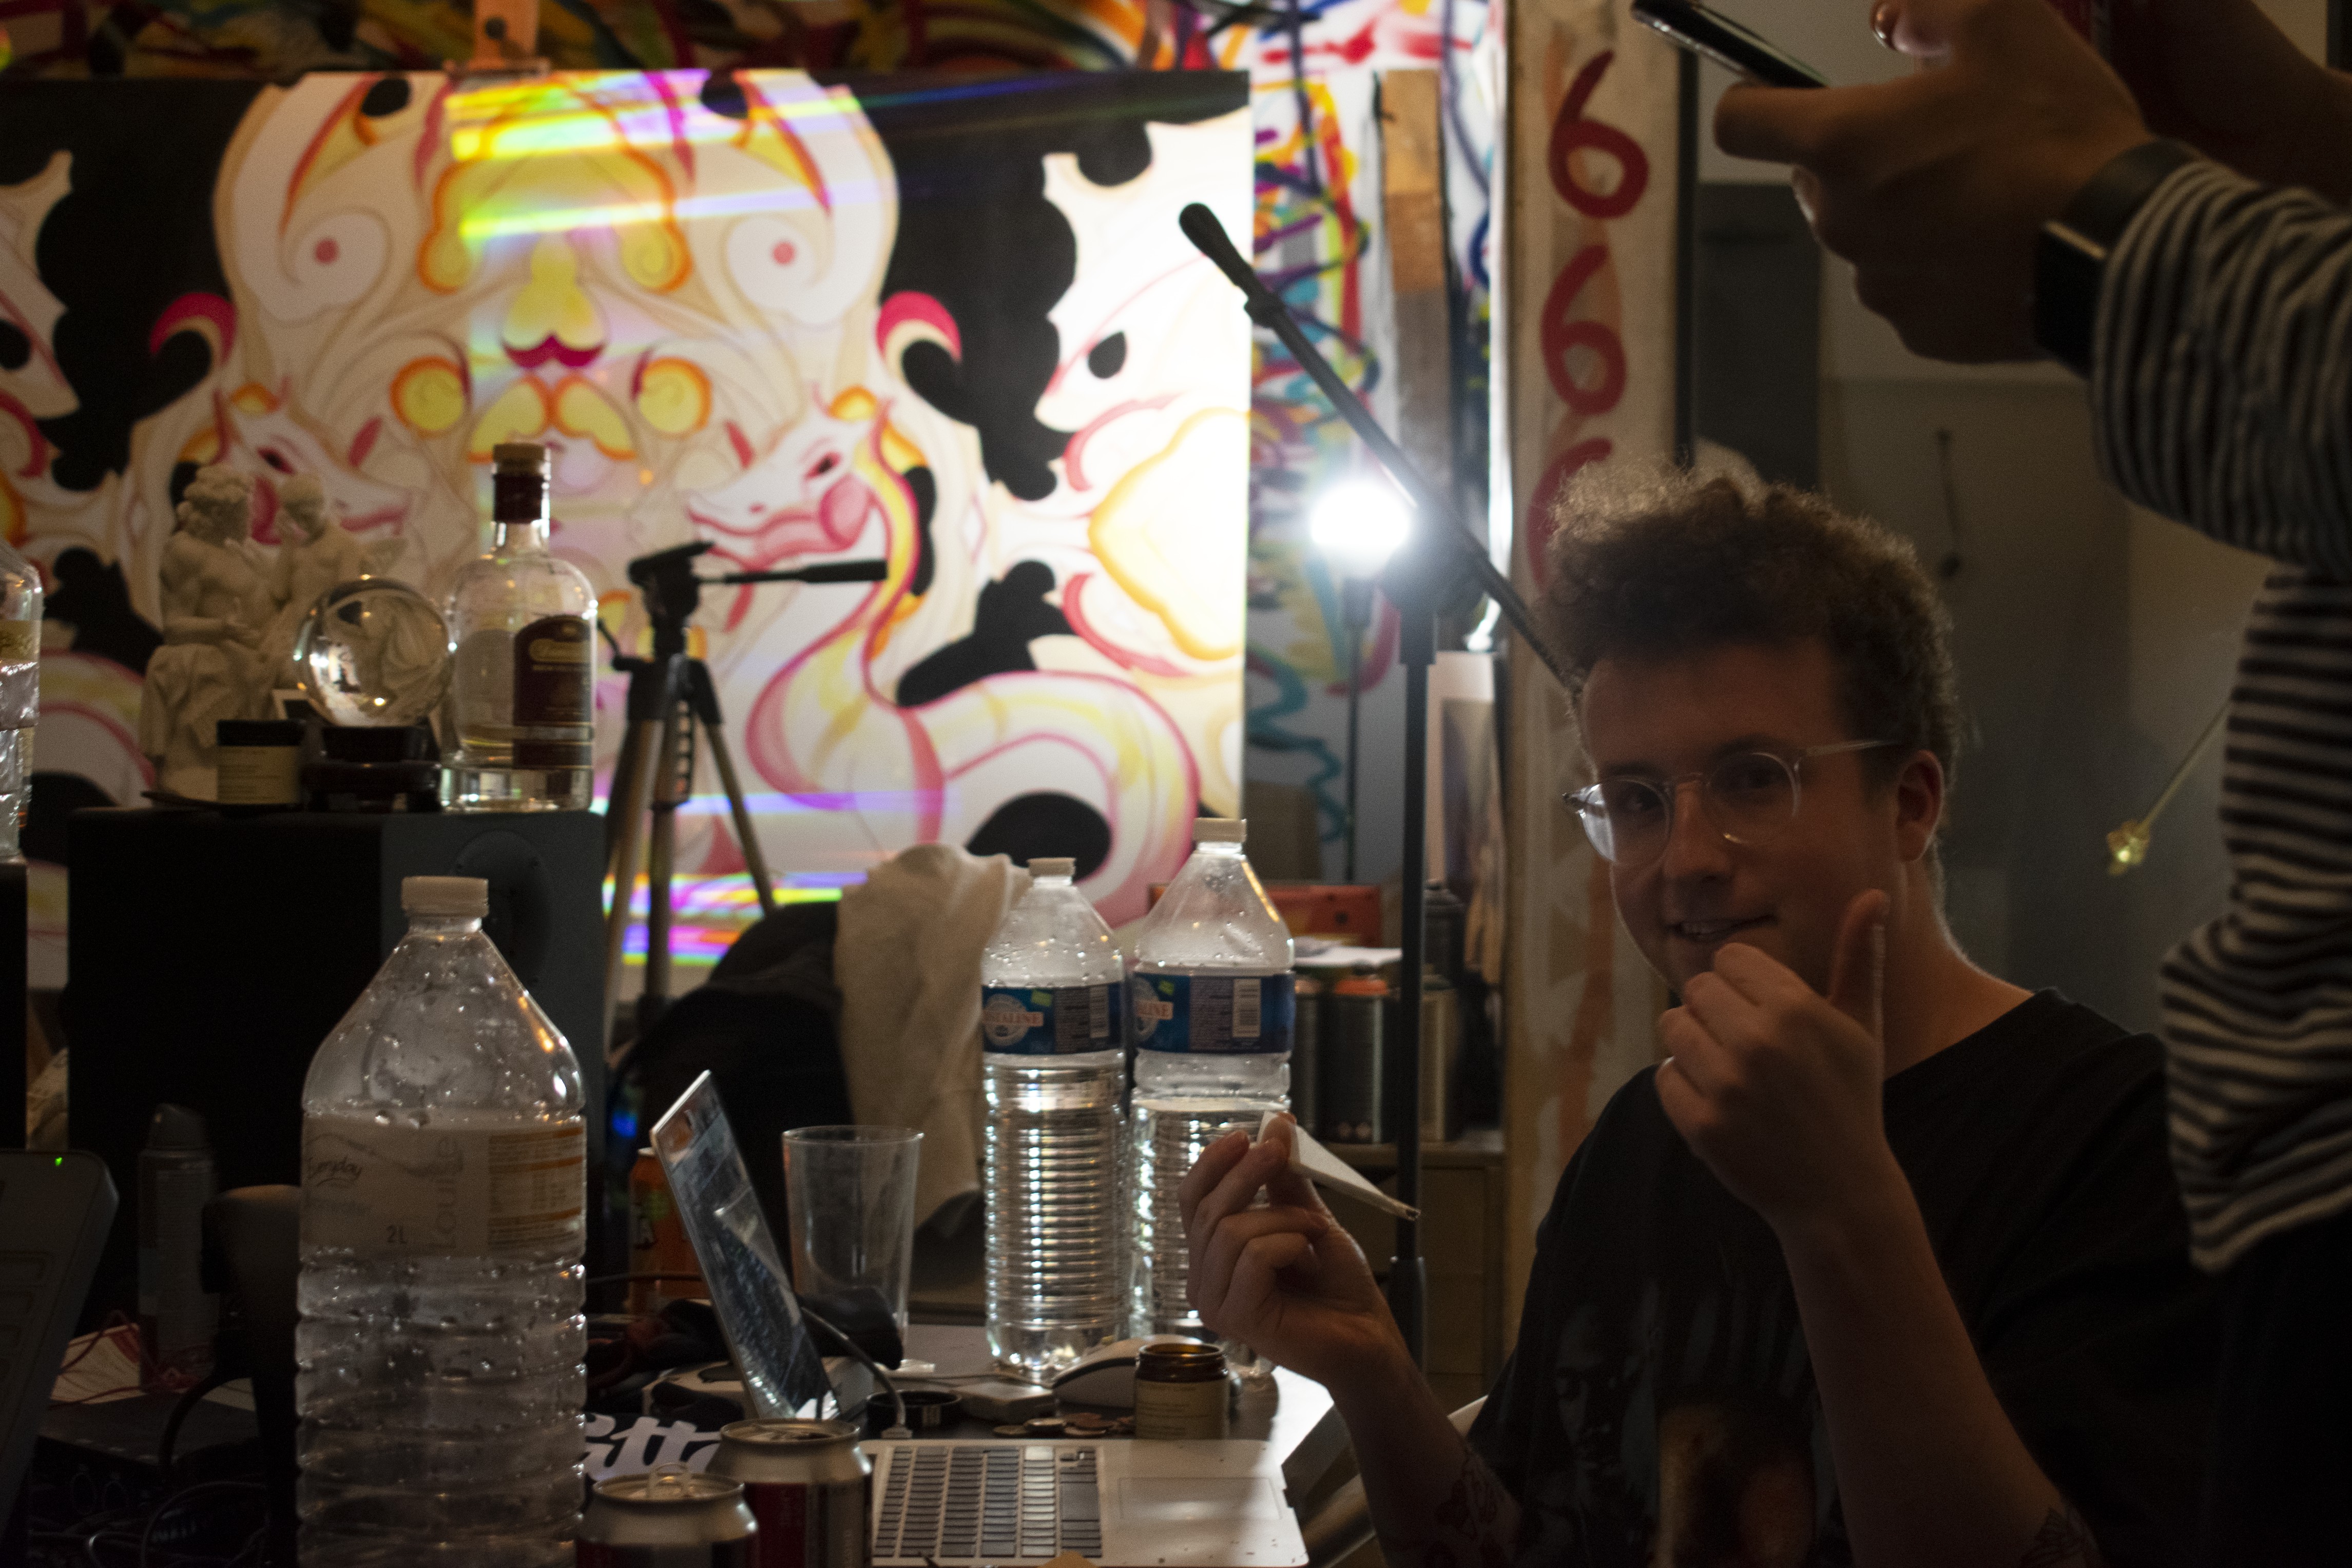
Brecht, Corbeel, illustration, art, work, photography, outside, inside, light, composition, national, nature, color, colour, design, popular, tree, france, belgium, germany, italy, brussels, Brecht Corbeel, decoration, props, concept art, photobashing, reference, blog, people, panda